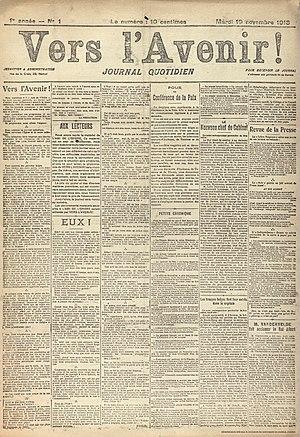
Le premier numéro de ""Vers l'Avenir"", 19 novembre 1918"
Les éditions de l'Avenir, anciennement appelées le groupe Vers l'Avenir, est une entreprise de presse écrite belge, dont le siège social est à Namur. C'est l'un des groupes de presse les plus importants de Belgique.